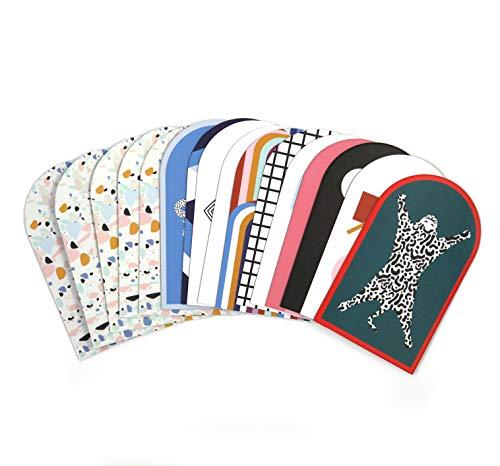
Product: Galison Now House by Jonathan Adler Memory Game, 20 Cards/10 Matches – Perfect for Game Night – Featuring 10 Vibrant Designs from The Now House Collection
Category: Toys & Games | Games & Accessories
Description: MEMORY MATCH GAME: Smarten up your game night with a stylish collection of the most memorable motifs from the Jonathan Adler Now House collection.
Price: $19.99
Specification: ProductDimensions:4.8x7.5x2.2inches|ItemWeight:1.43pounds|ShippingWeight:1.43pounds(Viewshippingratesandpolicies)|ASIN:0735362521|Itemmodelnumber:9780735362529|Manufacturerrecommendedage:8yearsandup